Roger Sherman Baldwin

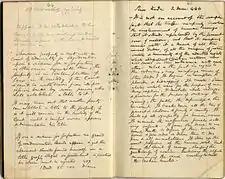
Roger Sherman Baldwin's notebooks relating to the Amistad case, 1840. Yale University Archives

After having been a member of the city government in New Haven, in 1826 and 1828, Baldwin was elected in 1837 and again in 1838 as a member of the Connecticut State Senate. In 1840 and 1841 he represented the town of New Haven in the General Assembly. He was elected Governor of Connecticut in 1844 by the state legislature, and was re-elected in 1845. In 1844, Governor Roger Sherman Baldwin proposed legislation to end slavery, but the General Assembly did not pass it until it was reintroduced in 1848 as "An Act to Prevent Slavery". On the death of Senator Jabez W. Huntington in 1847, Baldwin was appointed by Governor Clark Bissell to fill the vacancy in the United States Senate, and in December of that year he took his seat as a member of that body. He was elected by the Legislature in the following May to the same position, which he held until 1851.